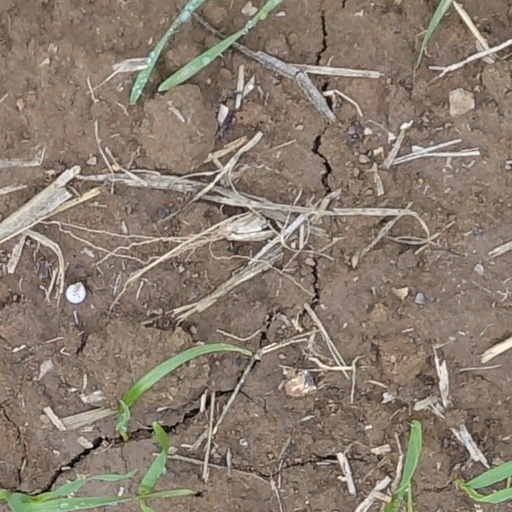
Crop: wheat